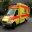
Label: ambulance